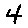
Label: 4